Blue Flag beach

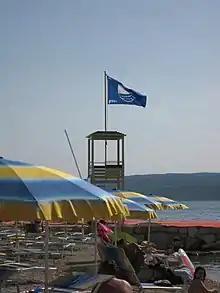
Blue Flag beach in Selce, Croatia

There are six criteria that Blue Flag beaches must adhere to that deal with to environmental education and information. For one, details about the Blue Flag Program must be visible. Secondly, a minimum of five environmental education events should be provided. Next, information about the water quality of the ocean must be presented. Additionally, details on the surrounding ecosystem and nearby cultural locations. Furthermore, a map that lays out the beach facilities should be exhibited. Finally, a code of conduct for the area has to be visible.